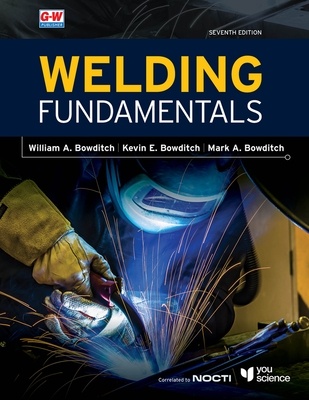
Welding Fundamentals
Welding Fundamentals is designed to provide students with a strong understanding of the underlying theory and skills required for successful welding, with a strong emphasis on safety. It provides all of the information needed to help students develop proficiency with the most common welding processes (including SMAW, GMAW, FCAW, GTAW, and oxyfuel welding), thermal cutting, welding symbols and basic print reading, and joint design and fit up. The text also introduces students to weld inspection and testing. Each major welding process is covered in a Section, with individual chapters on process, safety, and equipment; equipment set-up and adjustment; flat position welding; and out-of-position welding. This edition features a chapter on Carbon Arc Cutting and Gouging and new hands-on exercises, jobs, and detailed process information to reflect the latest advancements in welding technology and processes. Author: William A. Bowditch, Kevin E. Bowditch, Mark A. Bowditch ISBN-13: 9798894480855 Publisher: Goodheart-Wilcox Publisher Language: English Published: 11/04/2024 Pages: 576 Format: Hardcover
Brand: William A. Bowditch
Category: Hardware > Tools > Welding Guns & Plasma Cutters